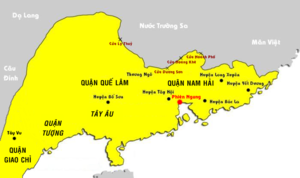
Cette page concerne l'année 207 av. J.-C. du calendrier julien proleptique.
Le Nanyue, ou Mamzyied ou Nam Viet était un royaume d'Asie dont le territoire comprenait les actuelles provinces chinoises du Guangdong, du Guangxi et du Yunnan, ainsi qu'une partie du Nord de l'actuel Viêt Nam. Le Nanyue est fondé par le général chinois Zhao Tuo, appelé Triệu Đà par les Vietnamiens, qui conquiert pour le compte de la dynastie Qin le royaume d'Âu Lạc, alors pays du peuple Viêt. Profitant du chaos qui fait suite à la chute des Qin, il se proclame roi de Nanyue en 206 av. J.-C., fondant ainsi la dynastie des Yue du Sud. Au début son royaume est composé des commanderies de Nanhai, Guilin et Xiang.
La dynastie des Yue du Sud, dynastie Triệu, ou dynastie Zhao, est une dynastie ayant régné entre 206 av. J.-C. et 111 av. J.-C. sur le royaume du Nanyue.